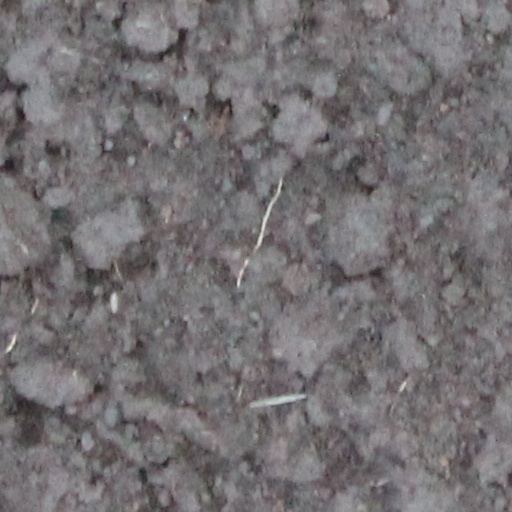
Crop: wheat